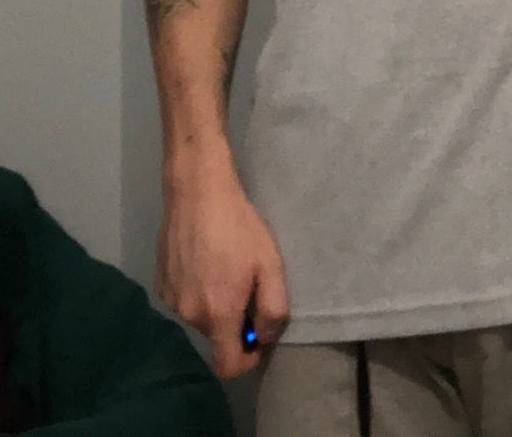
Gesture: no_gesture